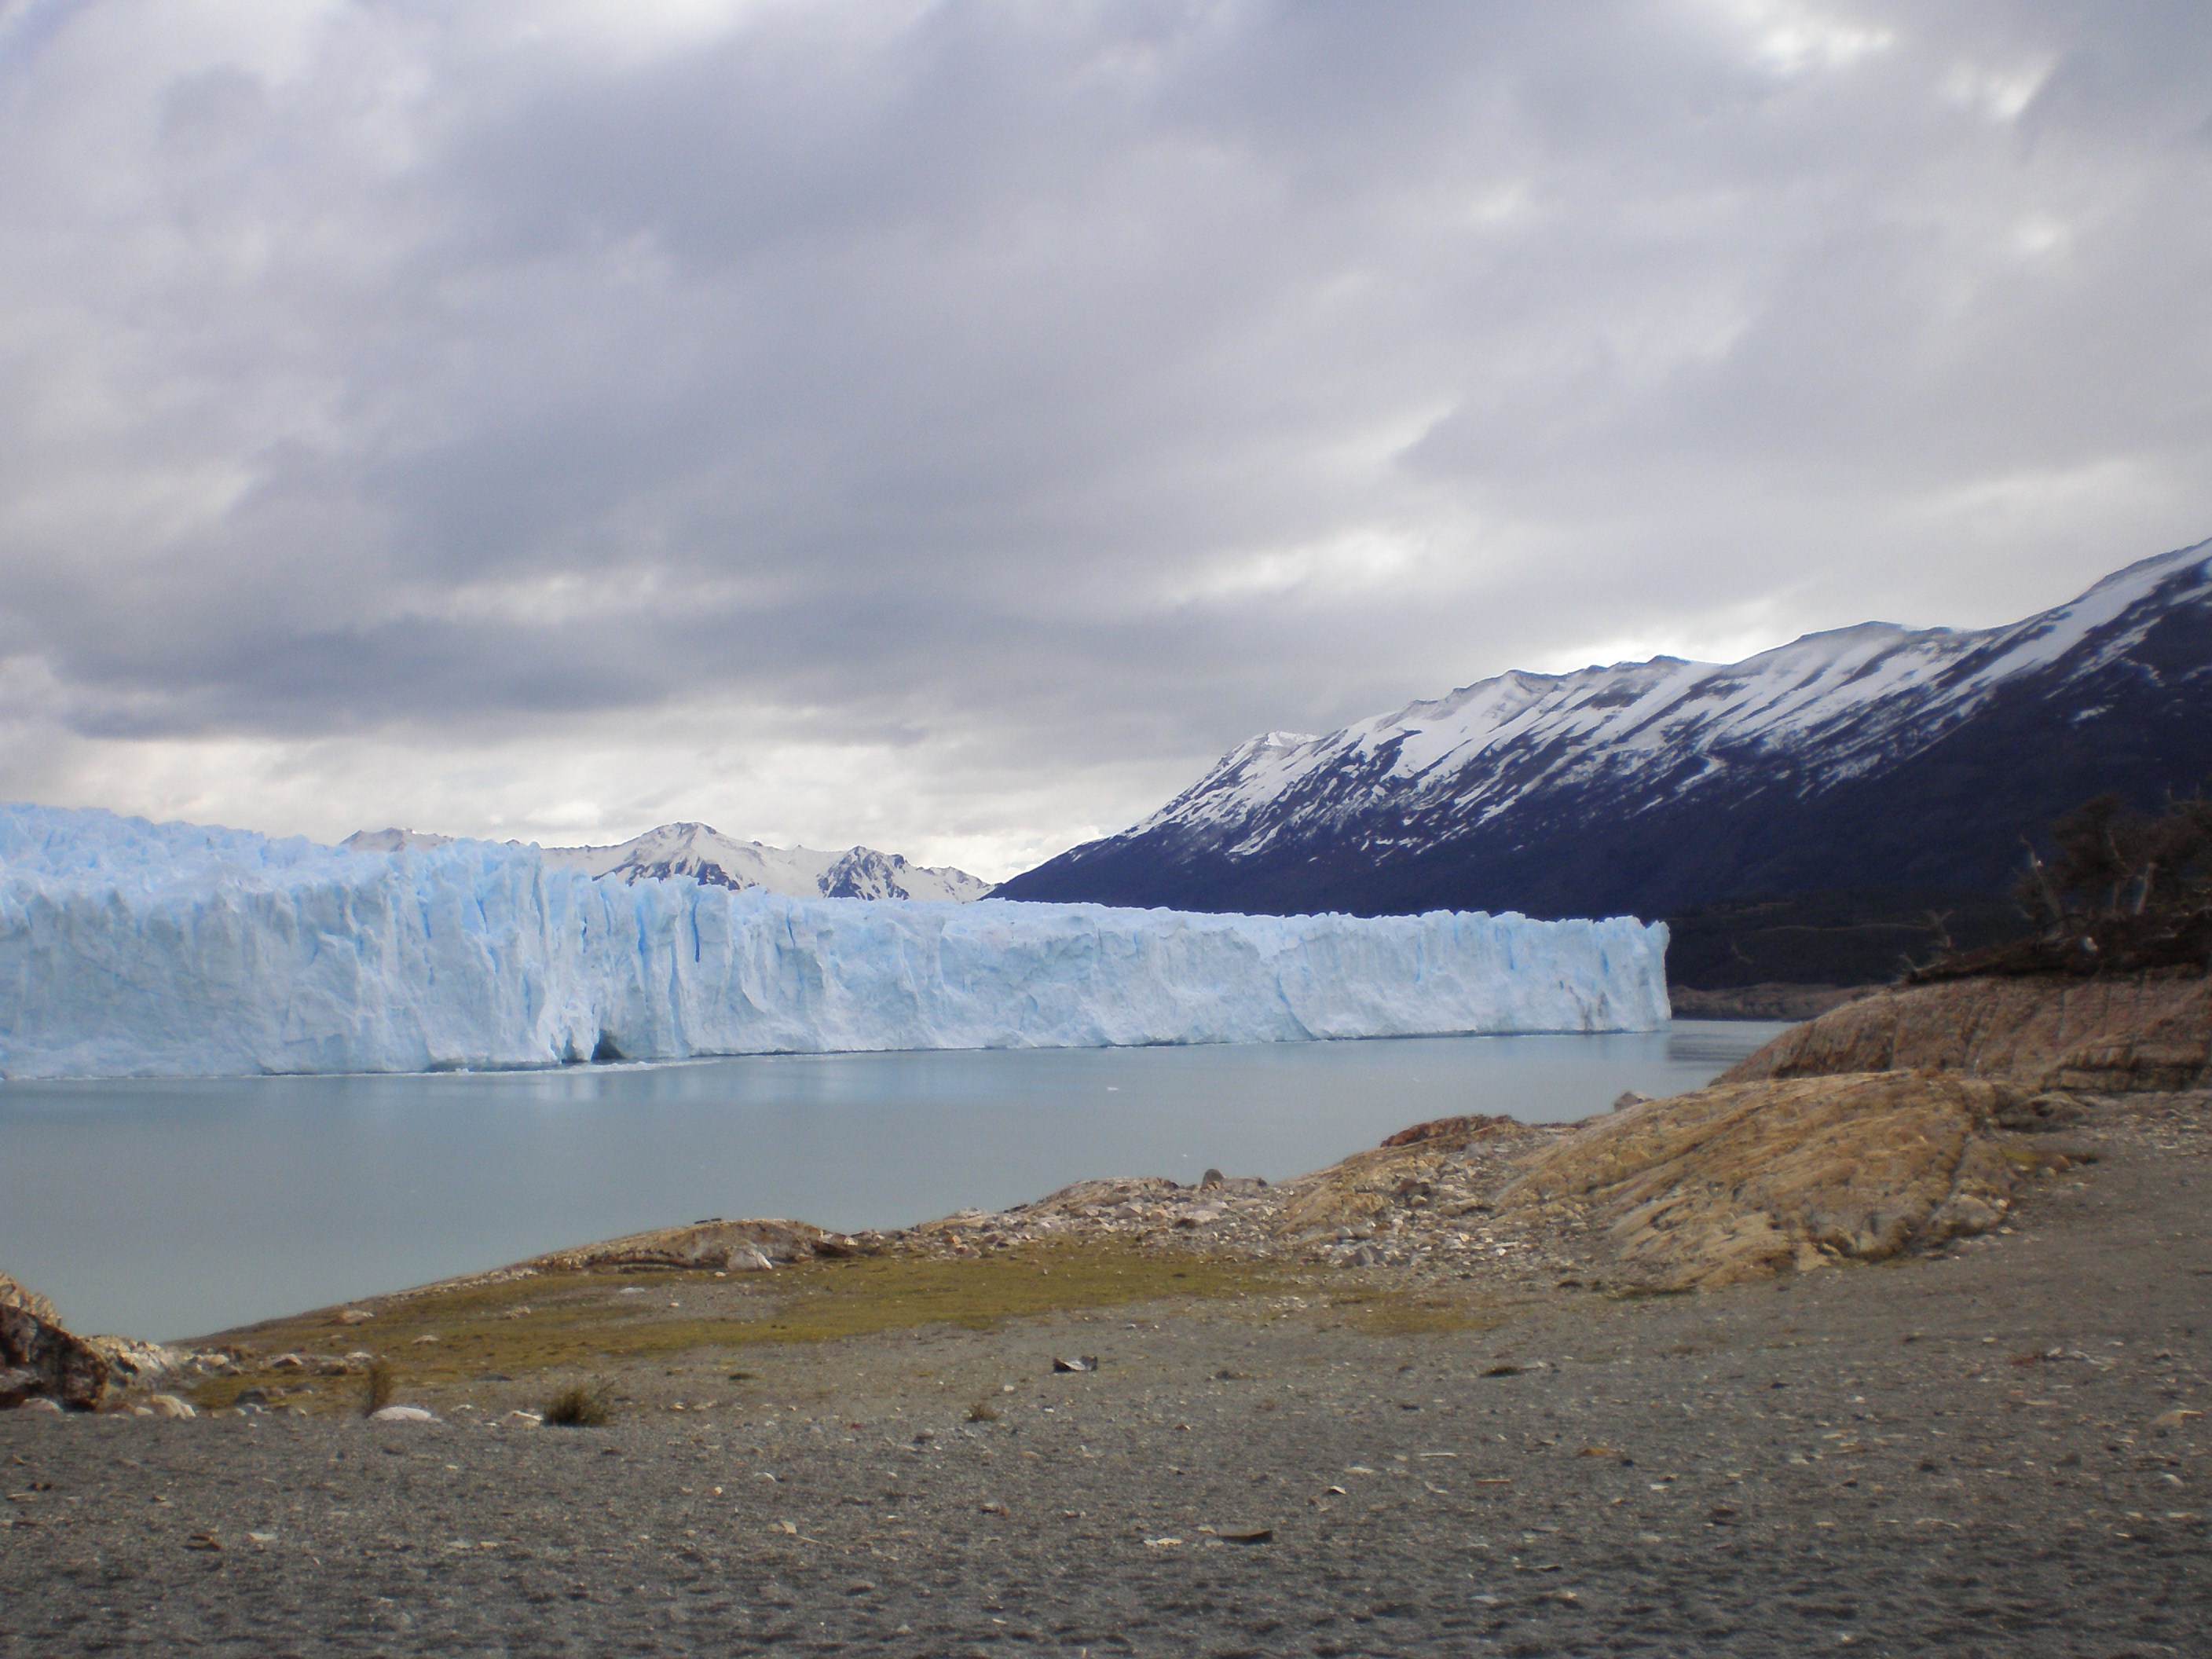
landscape, sea, mountain, snow, lake, mountain range, ice, glacier, arctic, plateau, argentina, loch, landform, arctic ocean, perito moreno, geographical feature, atmospheric phenomenon, glacial landform